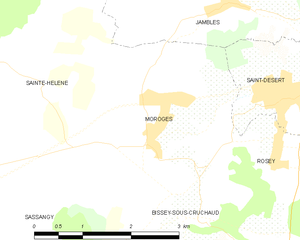
Carte des communes françaises